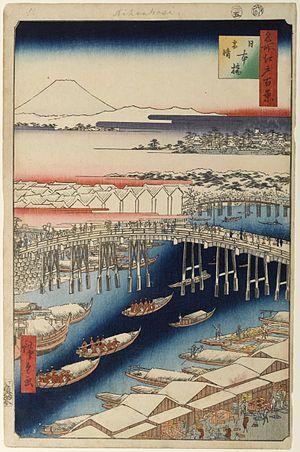
La rivière Nihonbashi est une petite rivière de Tokyo qui coule de l’arrondissement de Chiyoda à celui de Chūō-ku sur 4,8 km. Elle diverge de la Kanda-gawa au niveau du pont Koishikawa et se jette dans la Sumida-gawa près du pont Eitai. Elle borde les douves extérieures du Kōkyo. Son nom vient du pont Nihonbashi qui la traverse.
Les Cent vues d'Edo constituent, avec Les Cinquante-trois Stations du Tōkaidō et Les Soixante-neuf Stations du Kiso Kaidō, l'une des séries d'estampes majeures que compte l'œuvre très abondante du peintre japonais Hiroshige. Malgré le titre de l'œuvre, réalisée entre 1856 et 1858, il y a en réalité 119 estampes qui toutes utilisent la technique de la xylographie. La série appartient au style de l'ukiyo-e, mouvement artistique portant sur des sujets populaires à destination de la classe moyenne japonaise urbaine qui s'est développée durant l'époque d'Edo. Plus précisément, elle relève du genre des meisho-e célébrant les paysages japonais, un thème classique dans l'histoire de la peinture japonaise. Quelques-unes des gravures sont réalisées par son élève et fils adoptif, Utagawa Hiroshige II qui, pendant un temps, utilise ce pseudonyme pour signer certaines de ses œuvres.